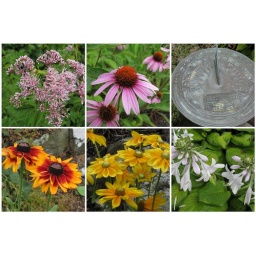
Flowers at the ocean side Ogunquit Art Museum. With sculptures and flowers the gardens by the ocean were beautiful.